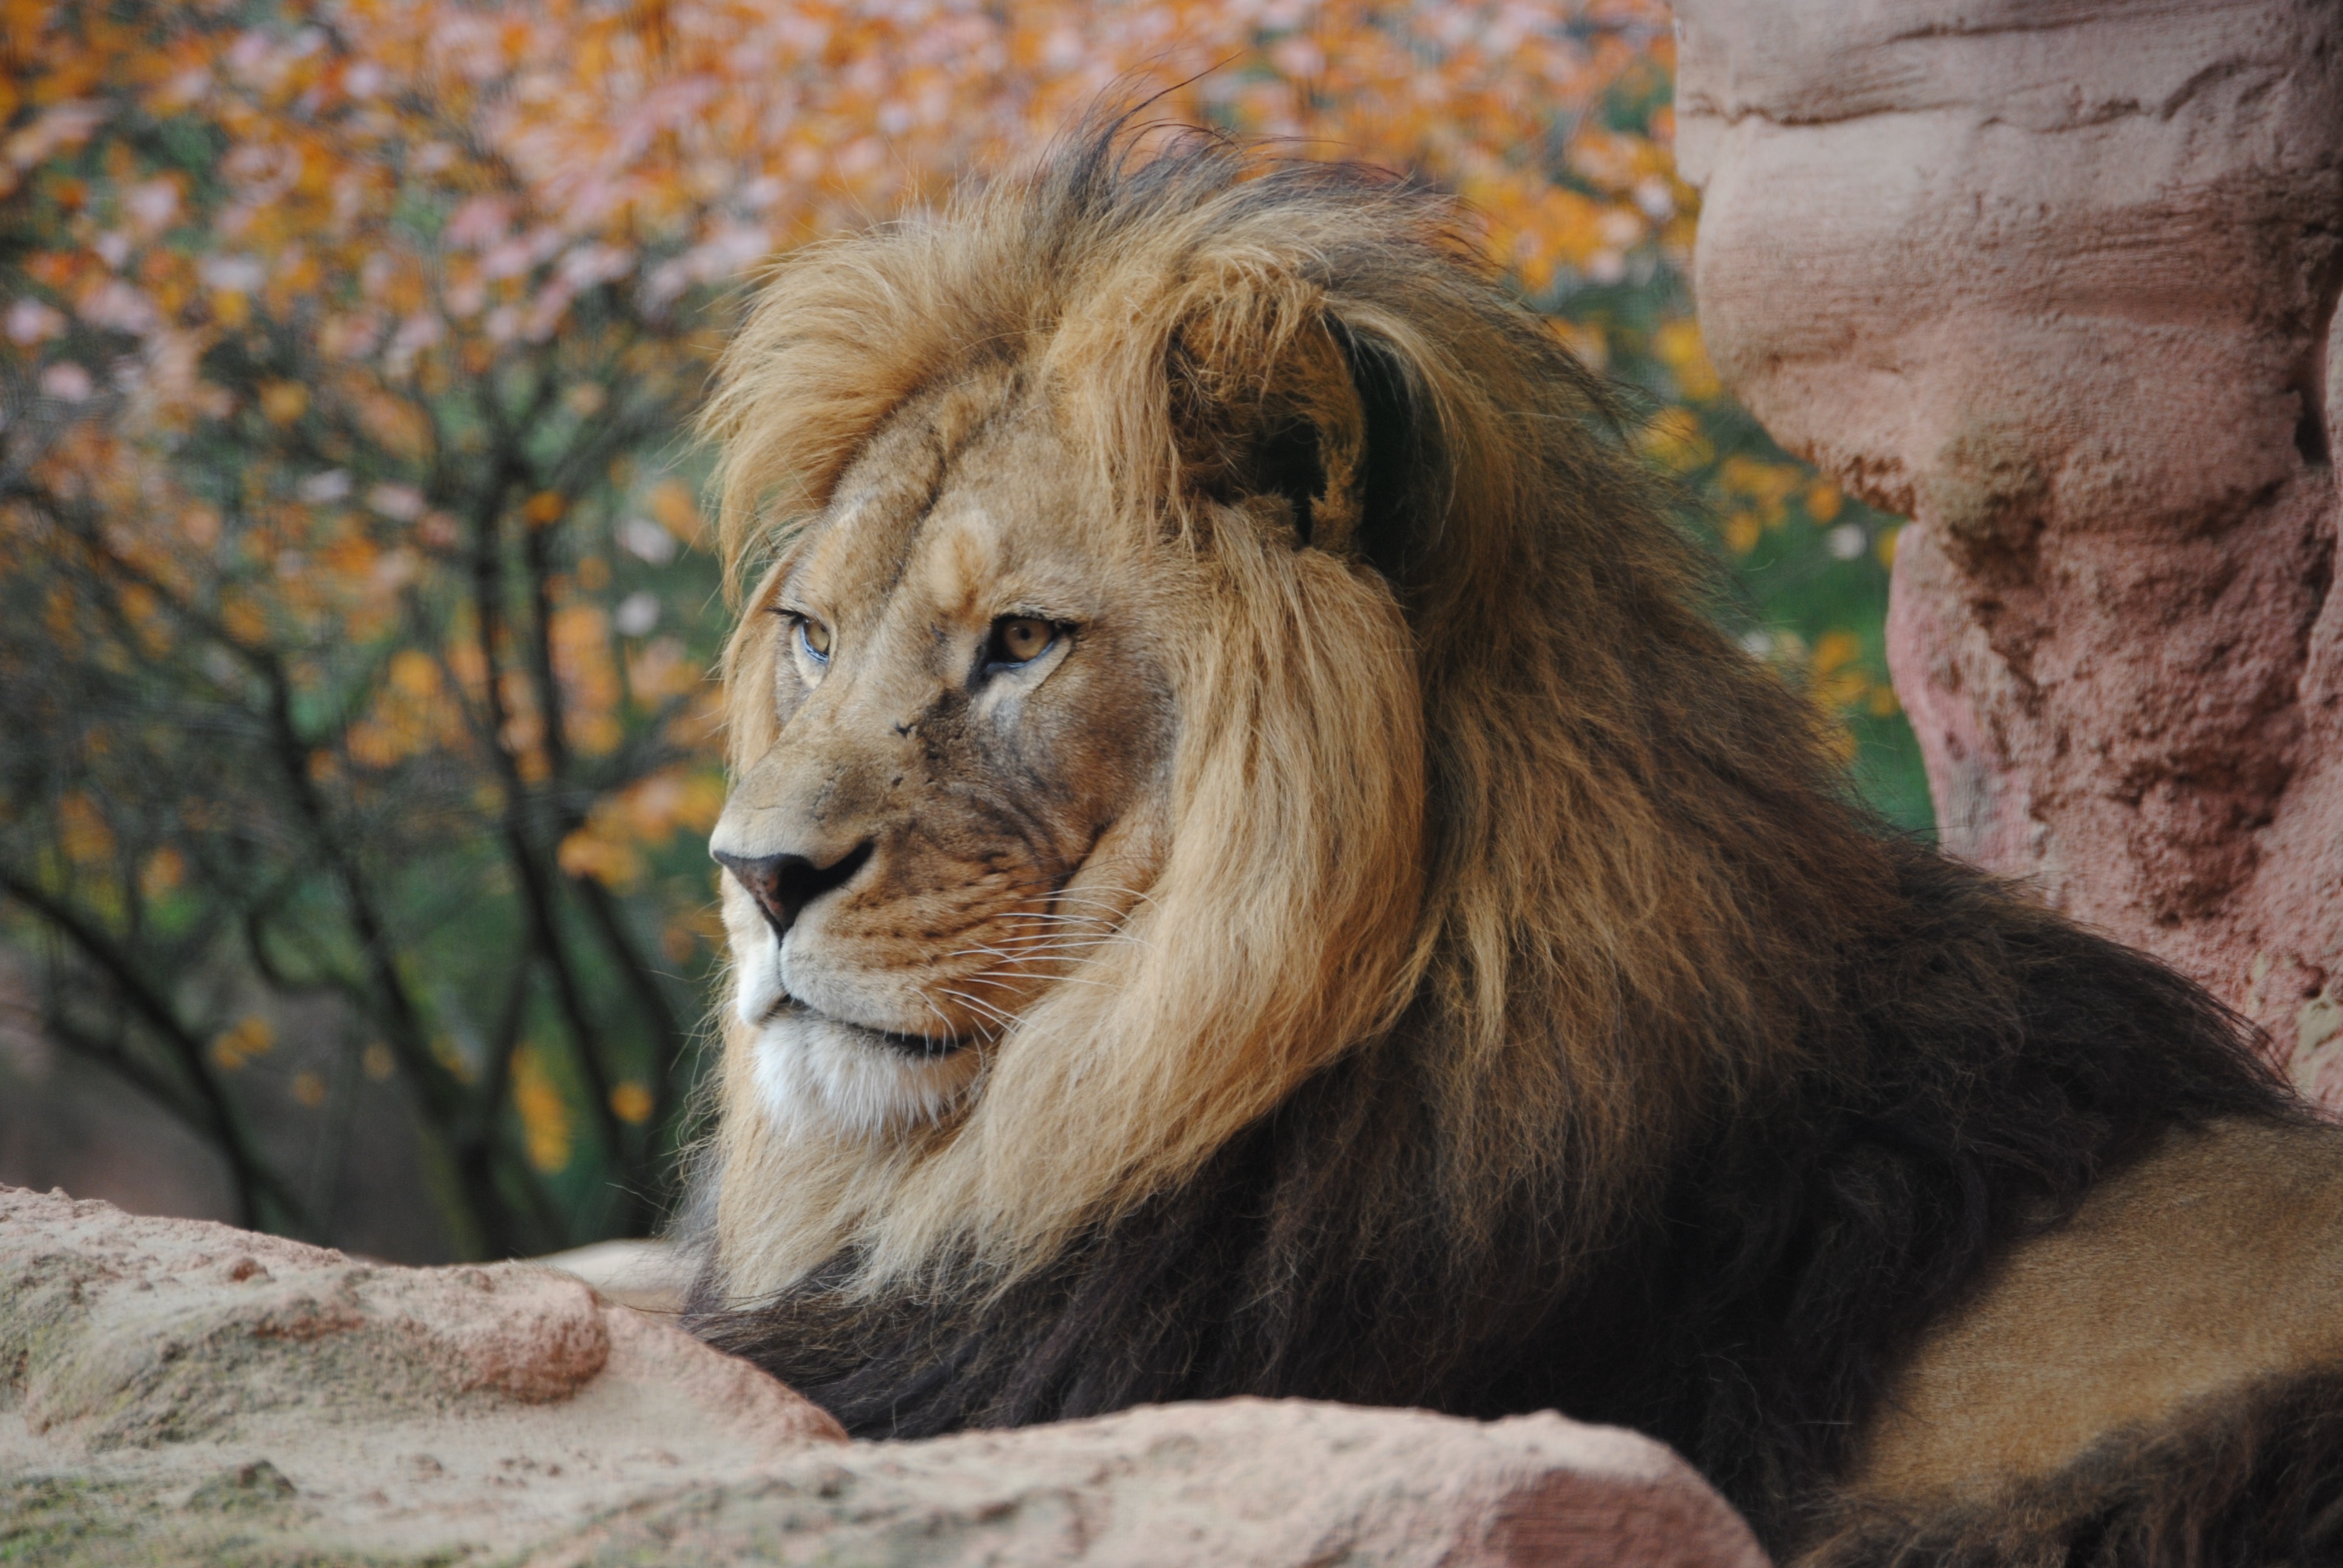
adventure, recreation, wildlife, wild, zoo, mammal, mane, predator, fauna, lion, wild animal, animals, vertebrate, r, safari, big cats, outdoor recreation, cat like mammal